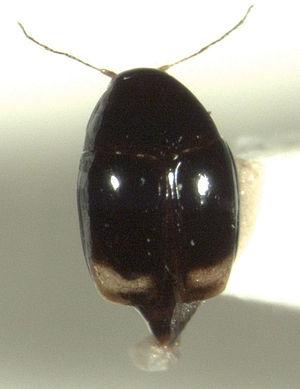
Ivan Löbl, né le 20 mai 1937 à Bratislava, est un entomologiste spécialiste des coléoptères. Il travaille comme assistant du conservateur de zoologie au Musée régional de Trnava de 1959 à 1962, puis au Musée national slovaque de Bratislava à partir de 1962. En 1968, il obtient un doctorat en sciences naturelles à l'Université de Bratislava et devient chargé de recherche au département d'entomologie du Muséum d'histoire naturelle de Genève. Il est nommé conservateur du même département dès 1992, et devient conservateur honoraire à sa retraite en 1999, mais publie encore par la suite. Il étudie en particulier les Staphylinidae, et notamment les sous-familles des Scaphidiinae et des Pselaphinae. Il a décrit plus de 1 500 taxons, et est le dédicataire de plus de 350 autres décrits par plus de 150 spécialistes. Il est l'auteur d'une série d'ouvrages de référence publiée en huit volumes, le Catalogue of Palaearctic Coleoptera, qui répertorie les références primaires informant sur la taxinomie et la distribution de 100 000 espèces de coléoptères du Paléarctique.
Scaphisoma funereum est une espèce de coléoptères de la famille des Staphylinidae et de la sous-famille des Scaphidiinae.